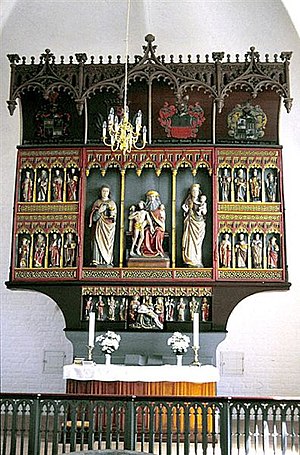
Tvilum Kirke / Udgravninger
Altertavlen
Tvilum kirke ligger ved Gudenåen i Tvilum Sogn, Tidligere Gjern Kommune, Gjern Herred, Skanderborg Amt, nu Silkeborg Kommune, Århus Stift.